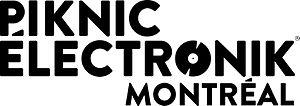
Logo du Piknic Électronik Montréal
Piknic Électronik est un événement de musique électronique extérieur qui a pour mission de créer des expériences immersives et sociales placées sous le signe de la convivialité. Situé dans un parc urbain à 10 minutes du centre-ville de Montréal, le Piknic rassemble des milliers d’amateurs de musique électronique tous les dimanches de l’été, de mai à septembre. Avec sa programmation variée, le Piknic Électronik s’est imposé depuis plus de 10 ans comme un événement phare du circuit culturel estival montréalais.